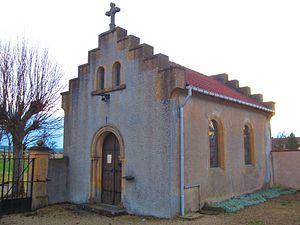
Chapelle Voimhaut
Voimhaut est une commune française située dans le département de la Moselle et le bassin de vie de la Moselle-Est, en région Grand Est.